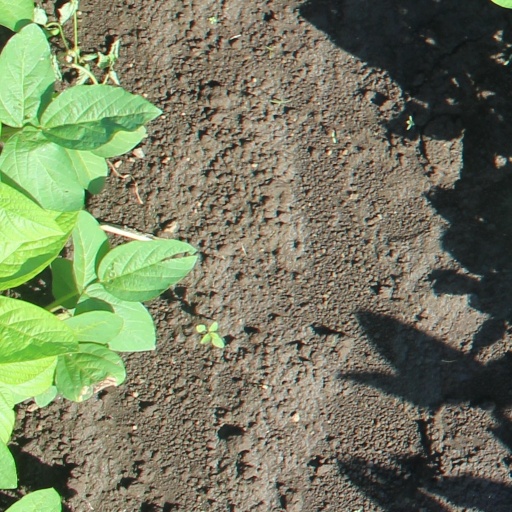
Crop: soybean